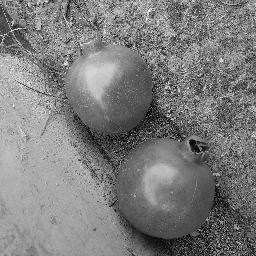
Fruit: Pomegranate
Quality: Good